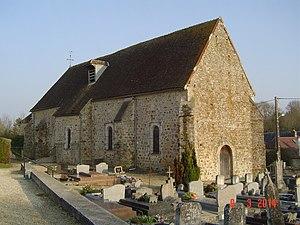
Bercenay-le-Hayer - L'église